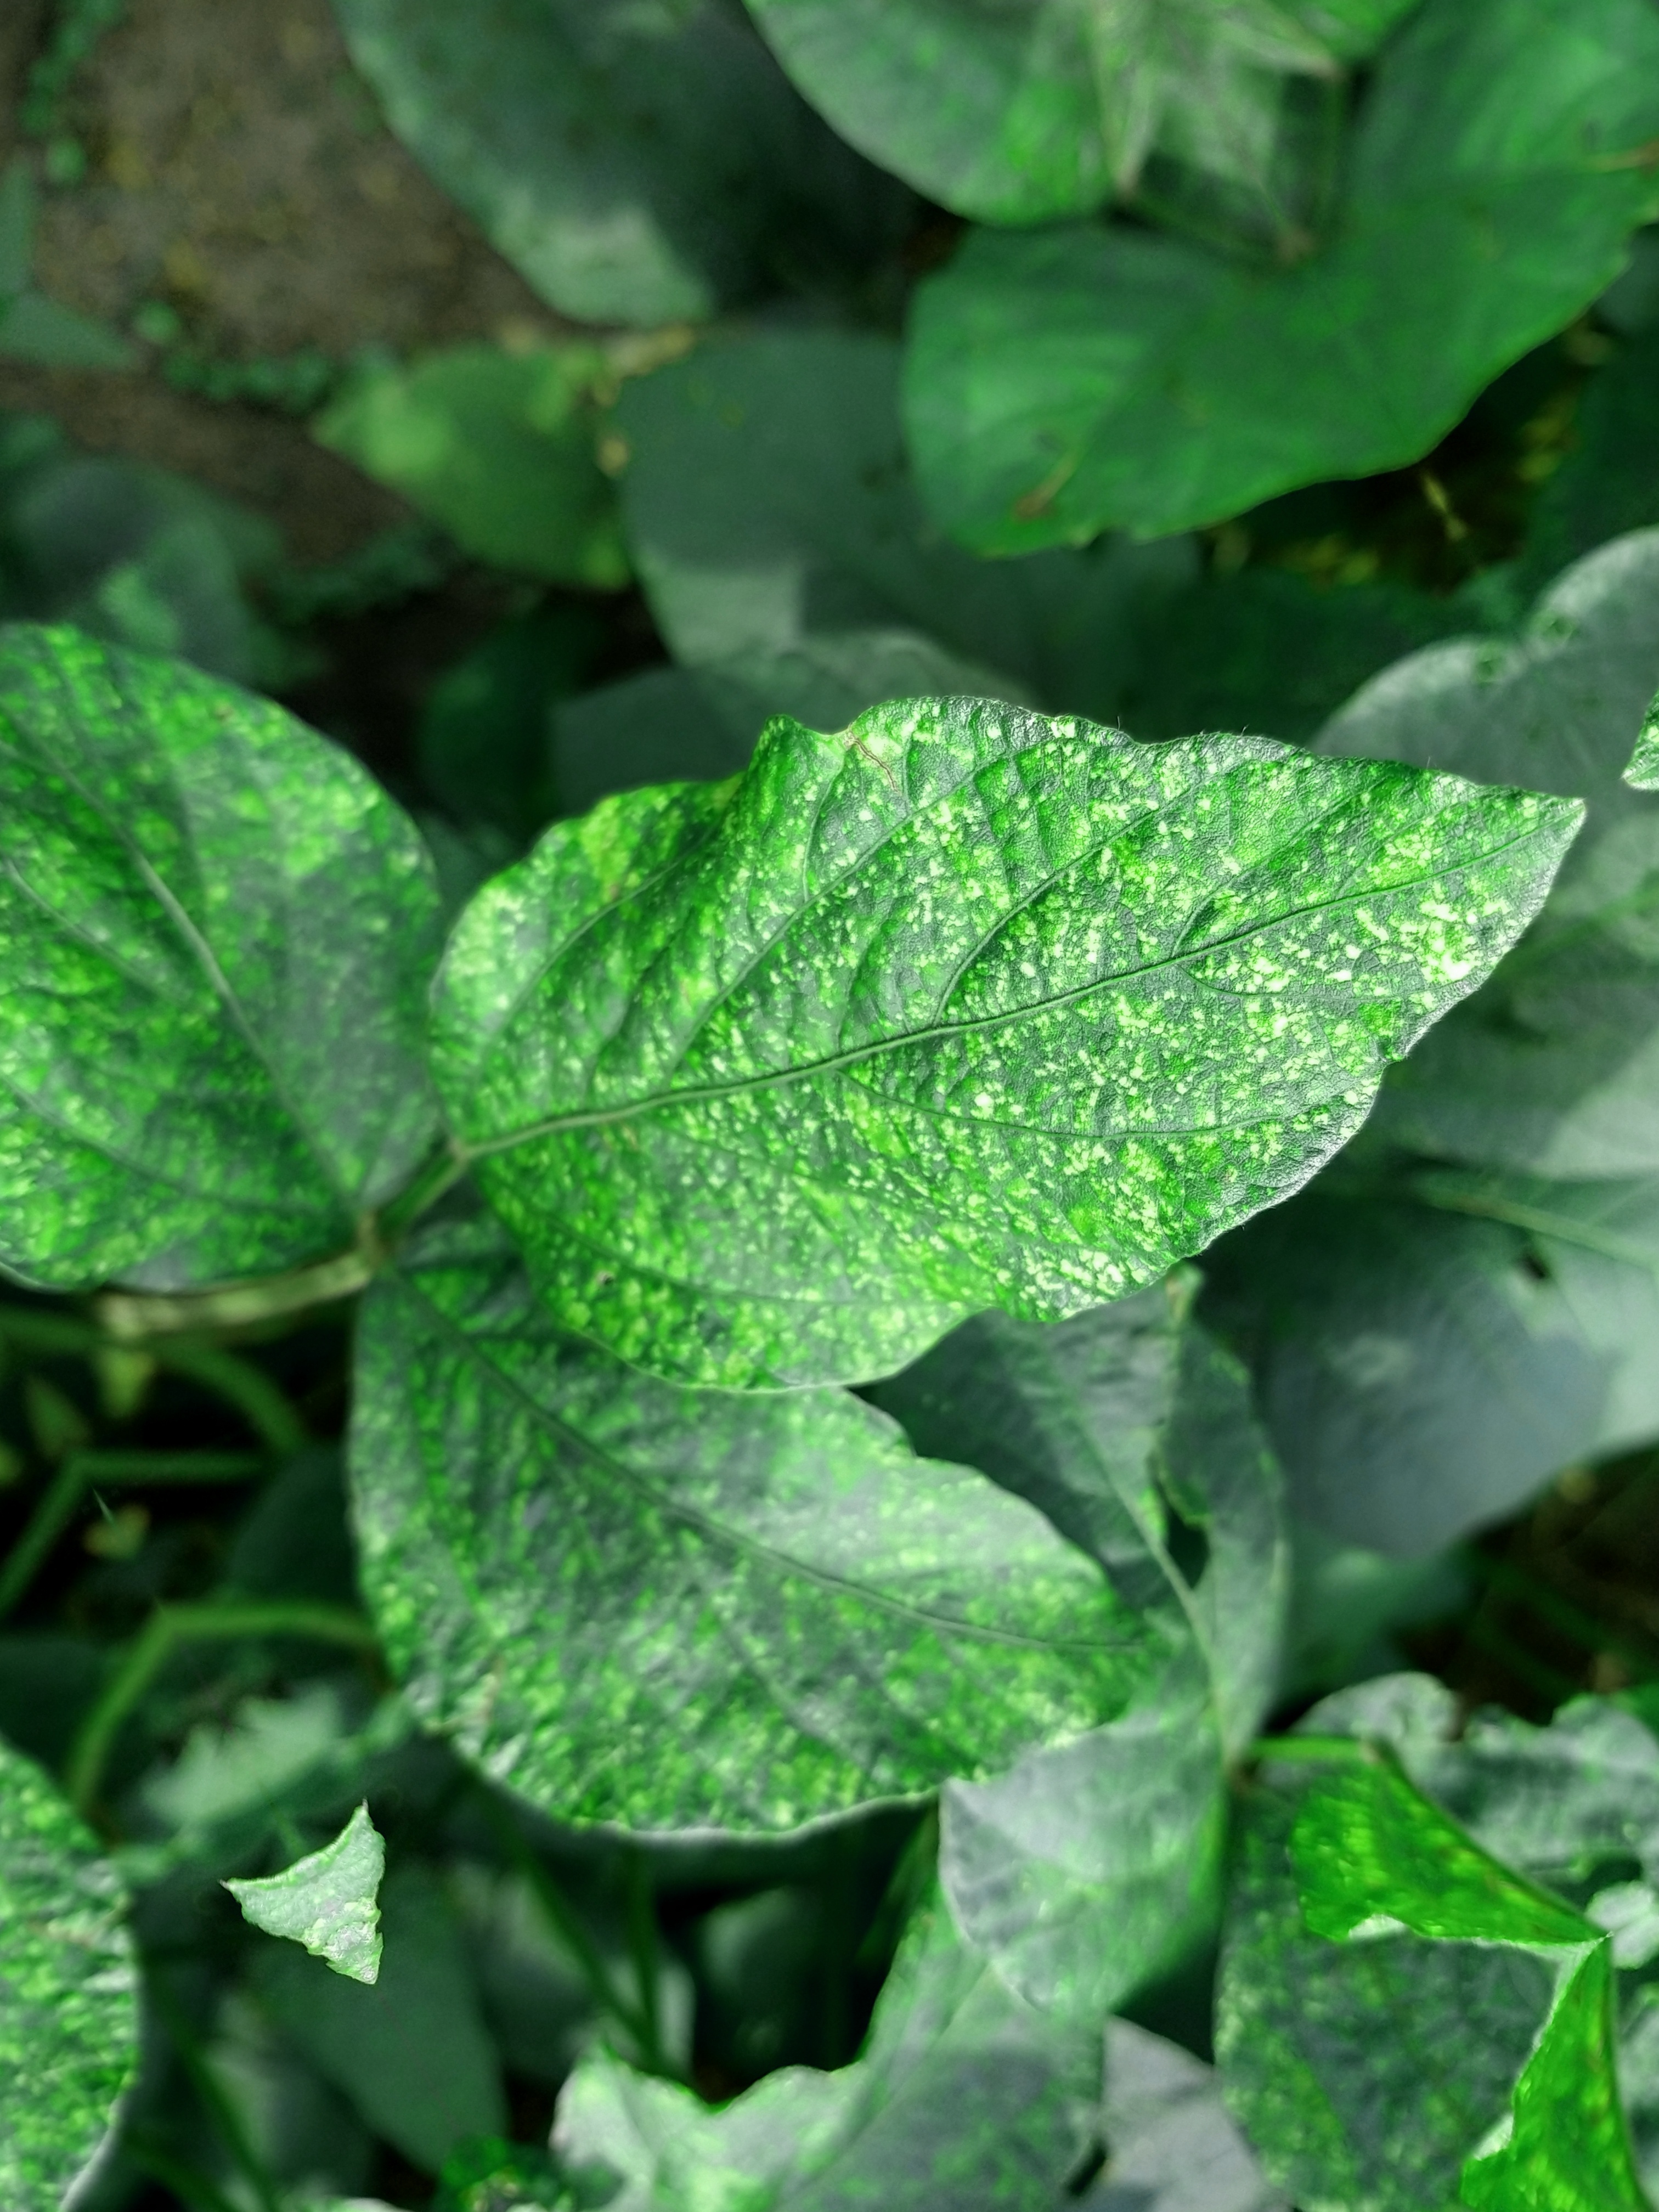
Label: Disease